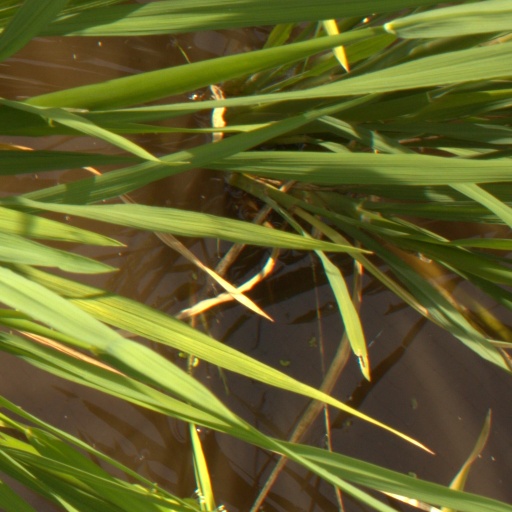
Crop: rice